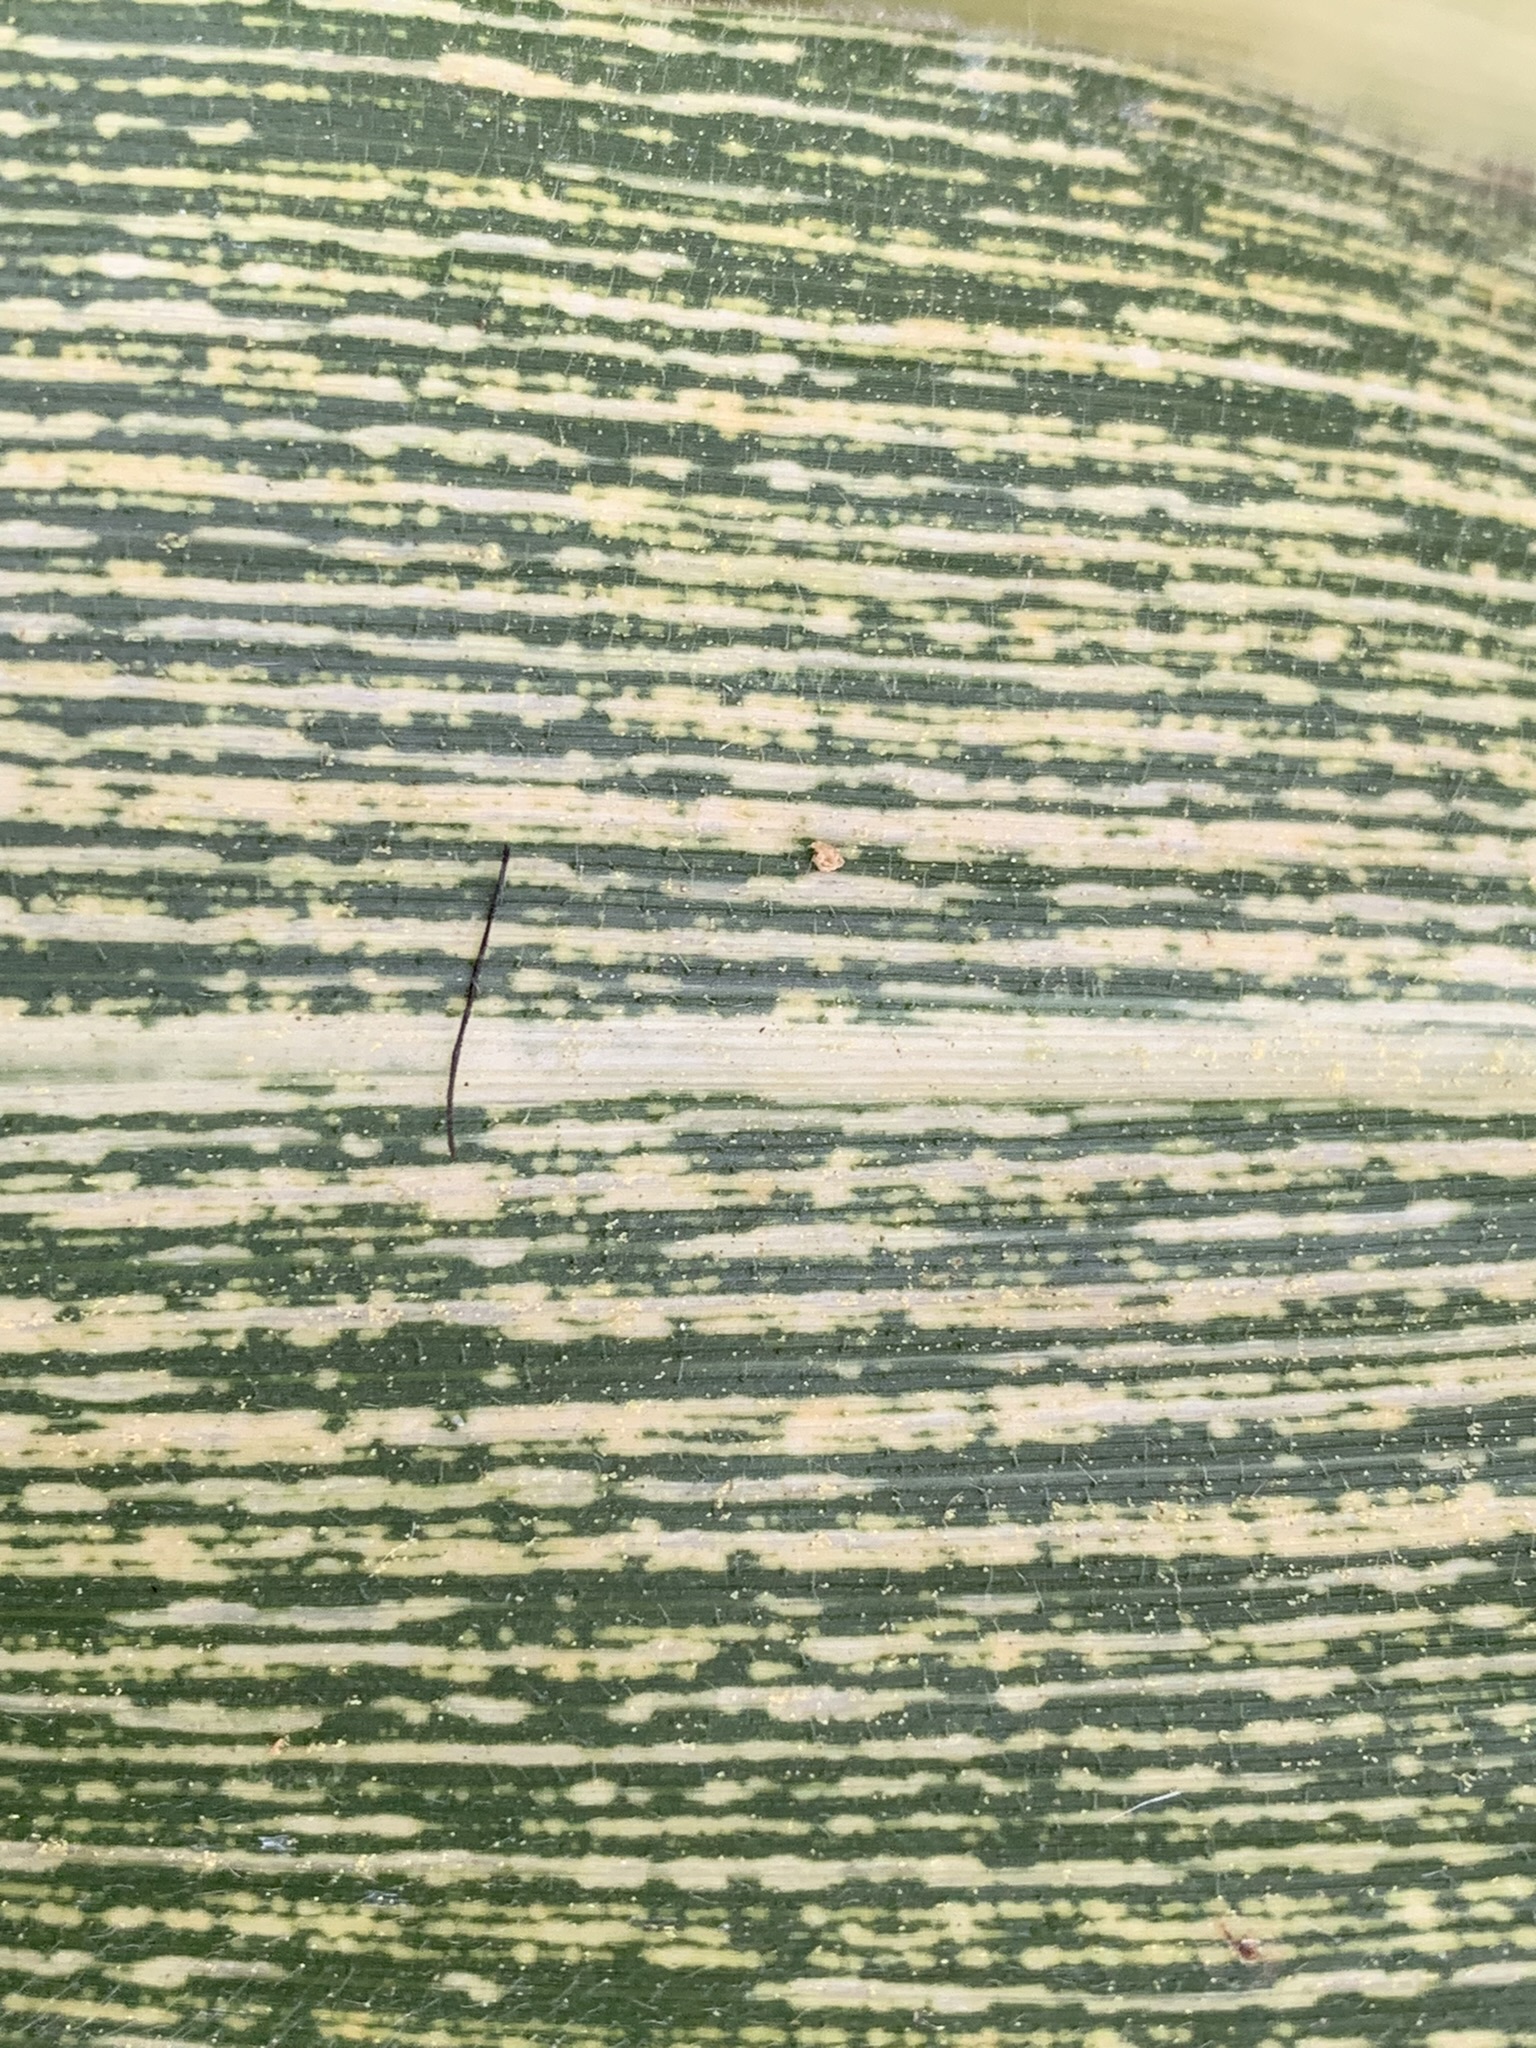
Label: MSV